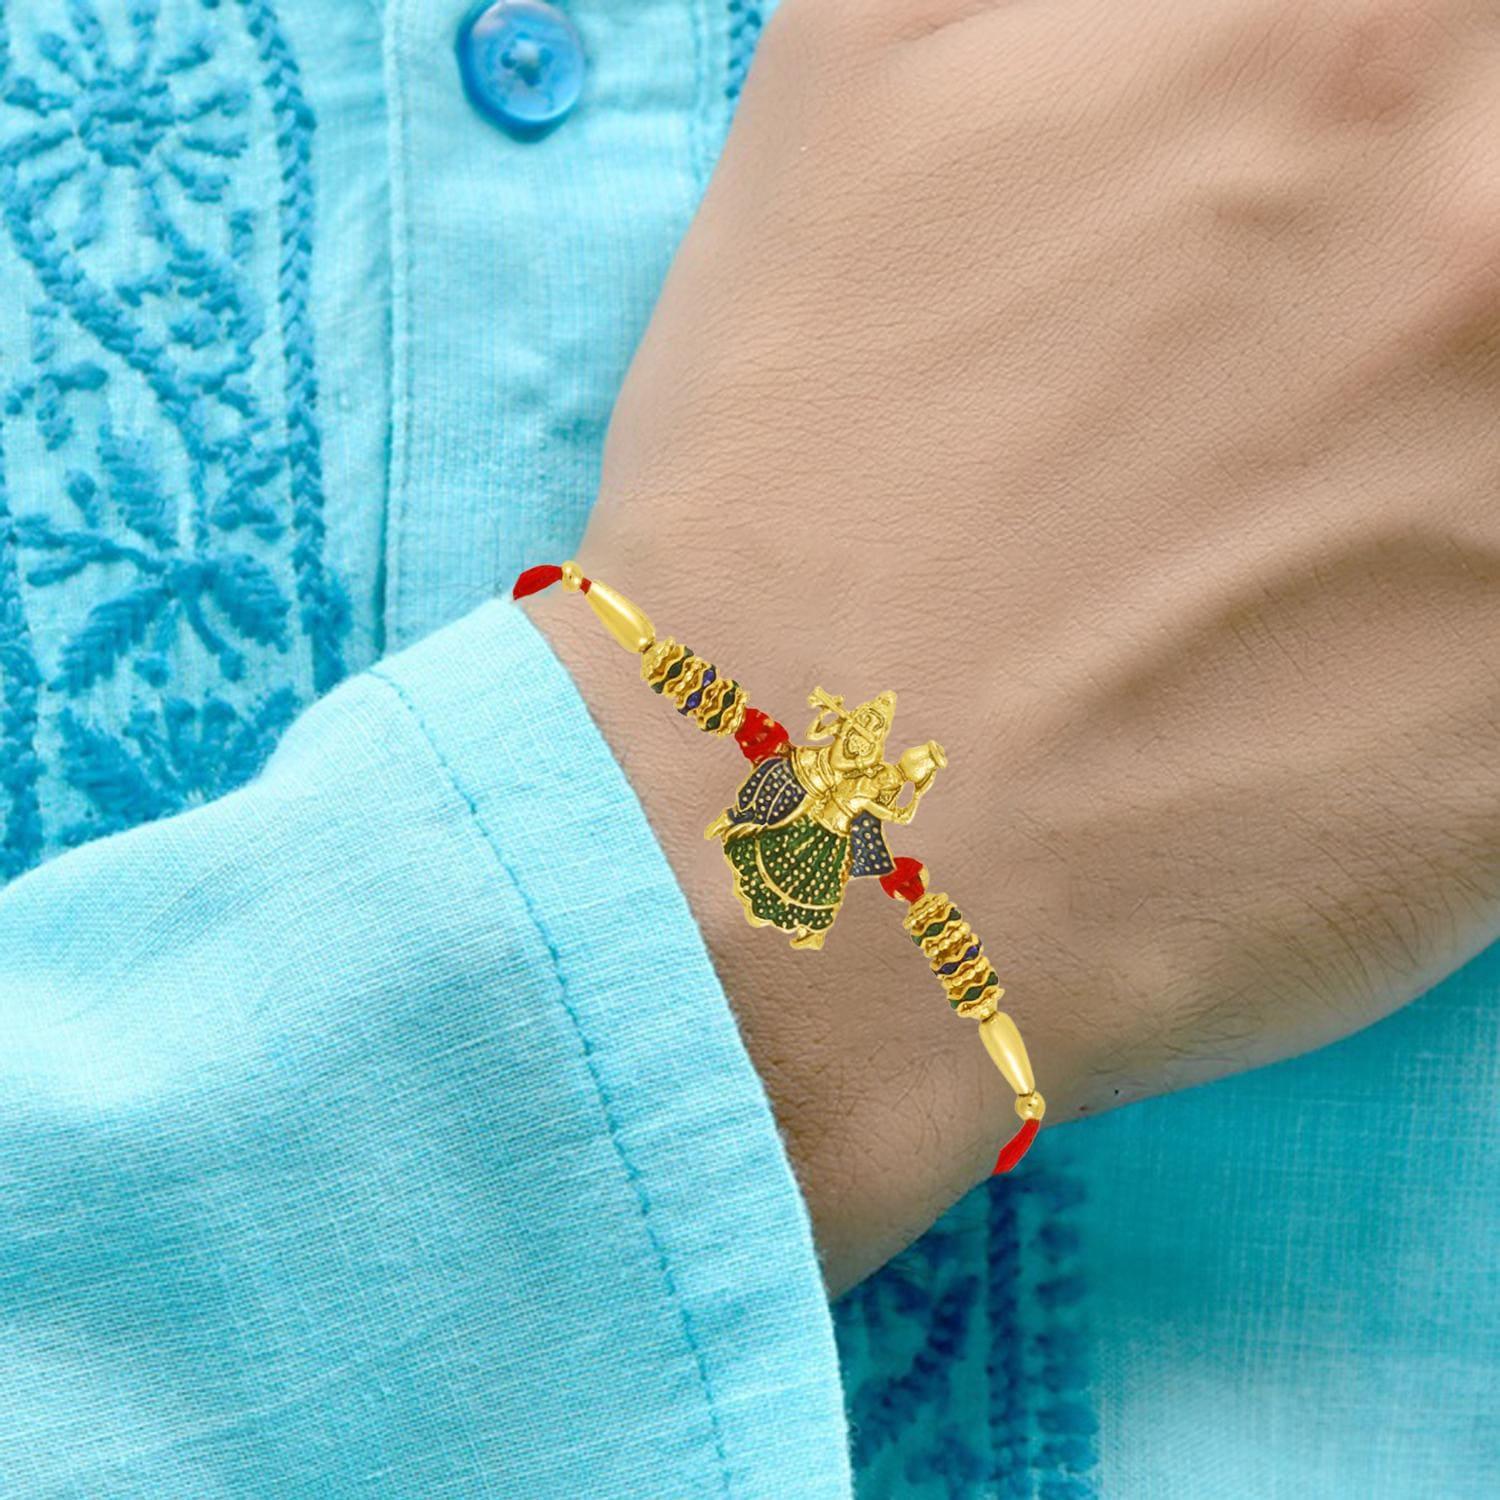
Okos Gold Plated Combo Set Of 2 Auspicious Radha Krishna And Ganpati with Damroo Alloy Rakhi Bracelet With Multicolour Crystal Stones for Brother/Bhai/Bhaiya CO1000406
Type: Rakhis
Brand: Okos
Price: Rs. 139
 Celebrate this special occasion of Raksha Bandhan by tieing this beautiful delicate Rakhi around your brothers wrist, praying for his long life and your brother will reciprocate with your favorite gifts.The attractive center piece with Delicate Rakshabandhan Rakhi gives it a magical touch. The beads attached to the loose threads enhance the overall look of the rakhi.
Included: 2 Rakhis